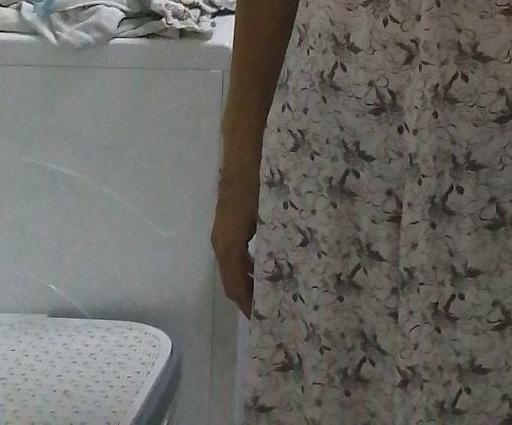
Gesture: no_gesture